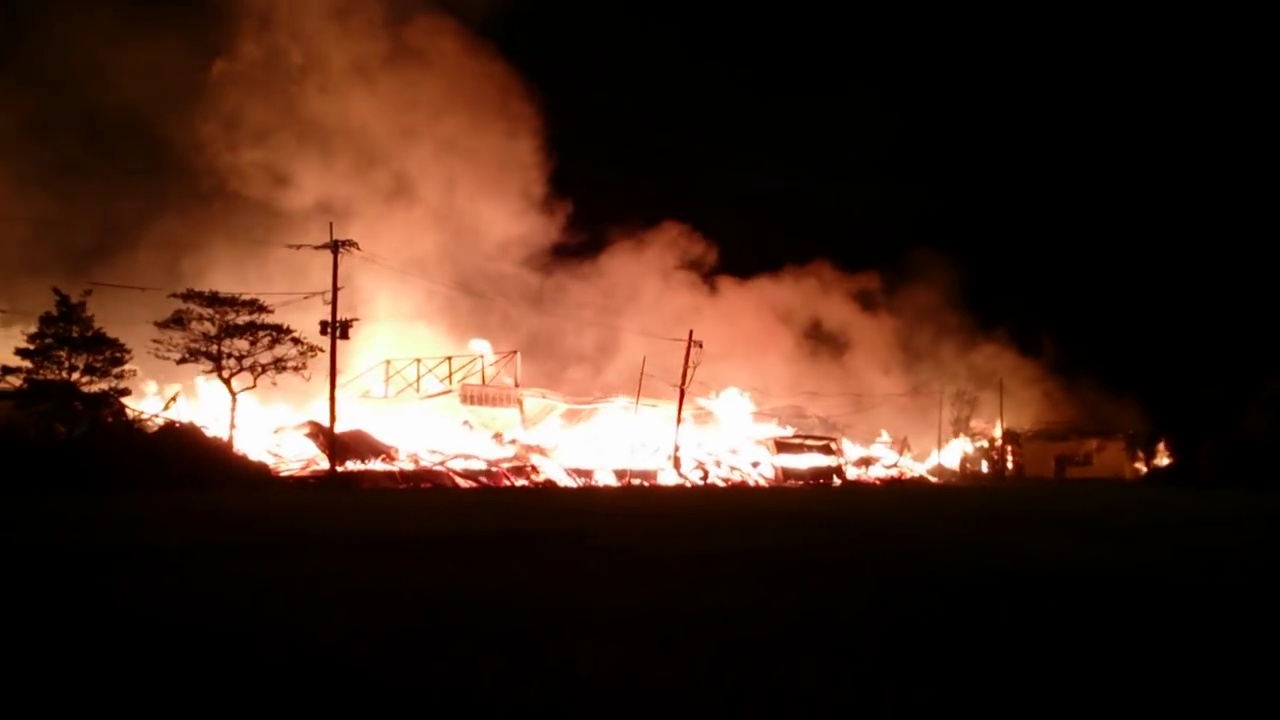
Fire: yes
Smoke: yes